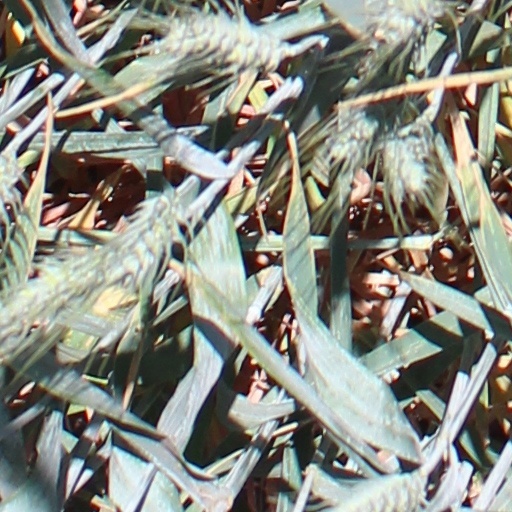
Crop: wheat